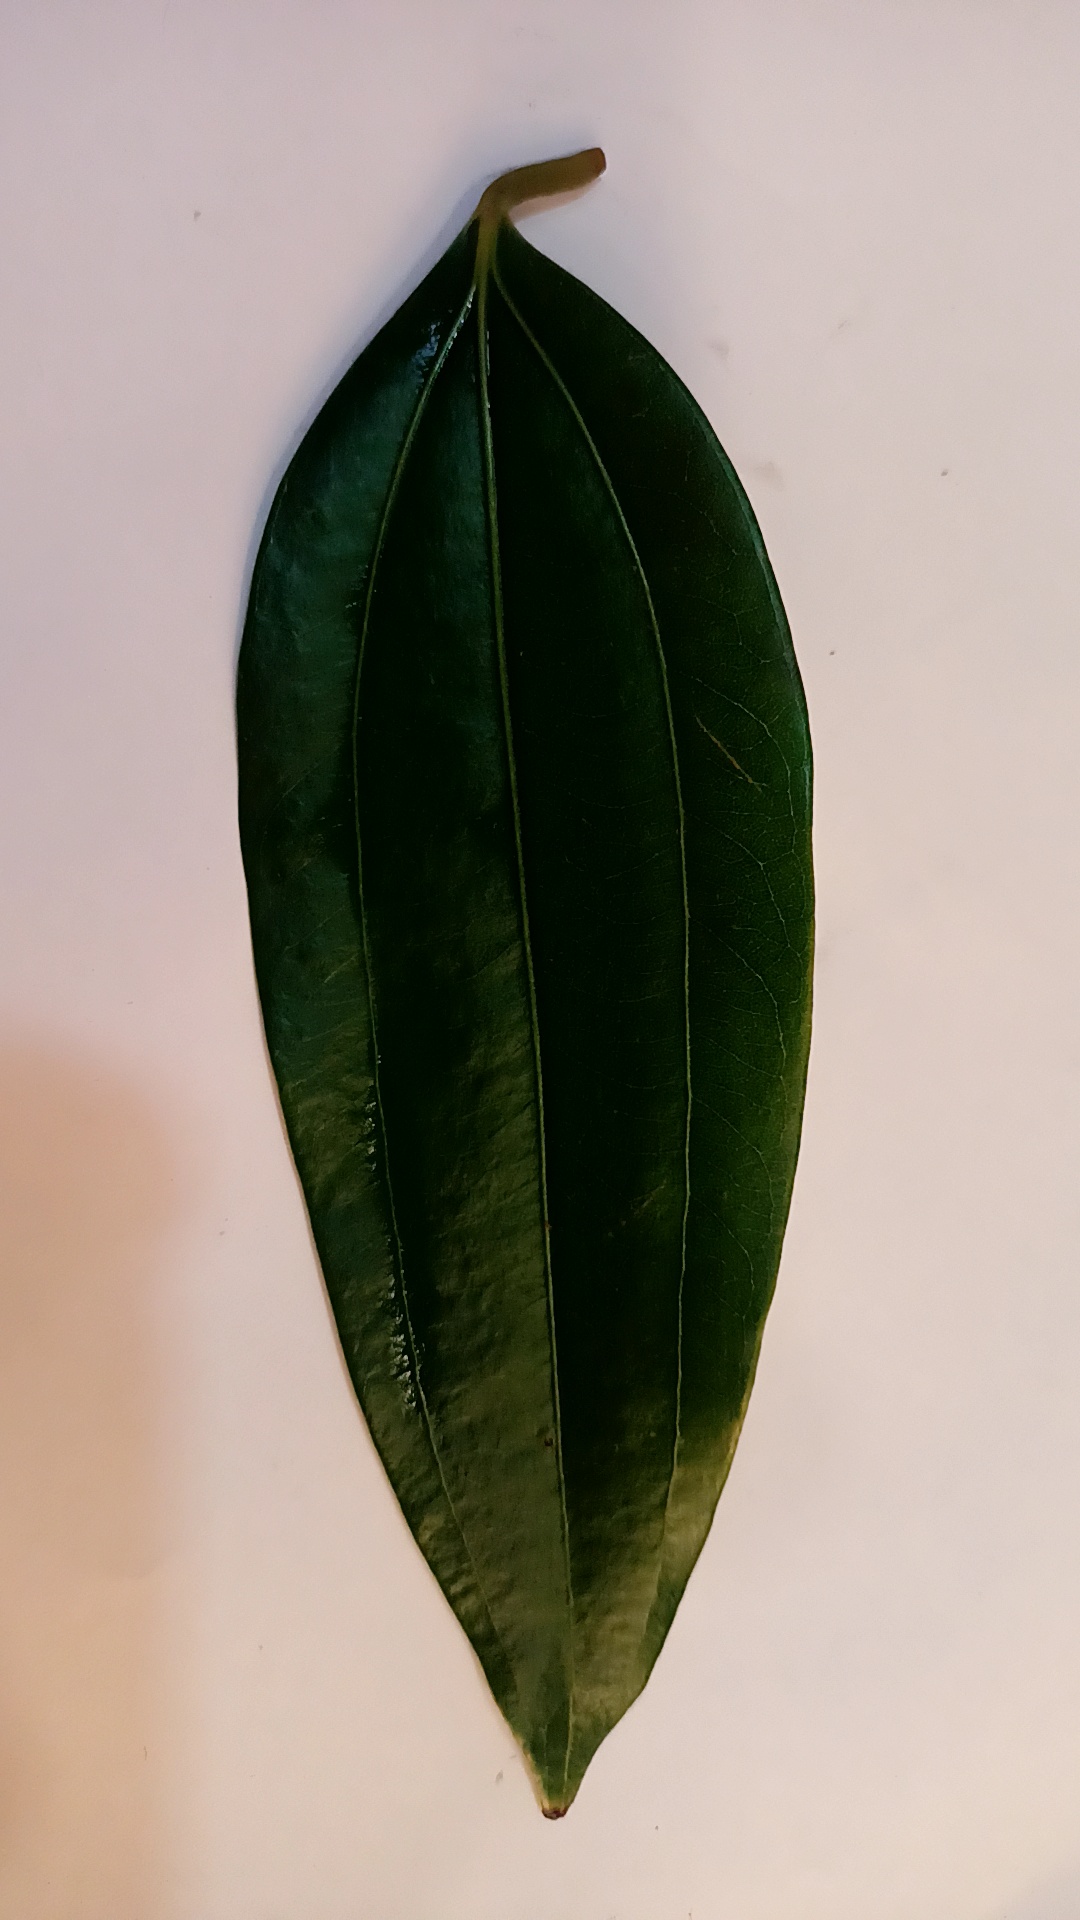
Label: Healthy